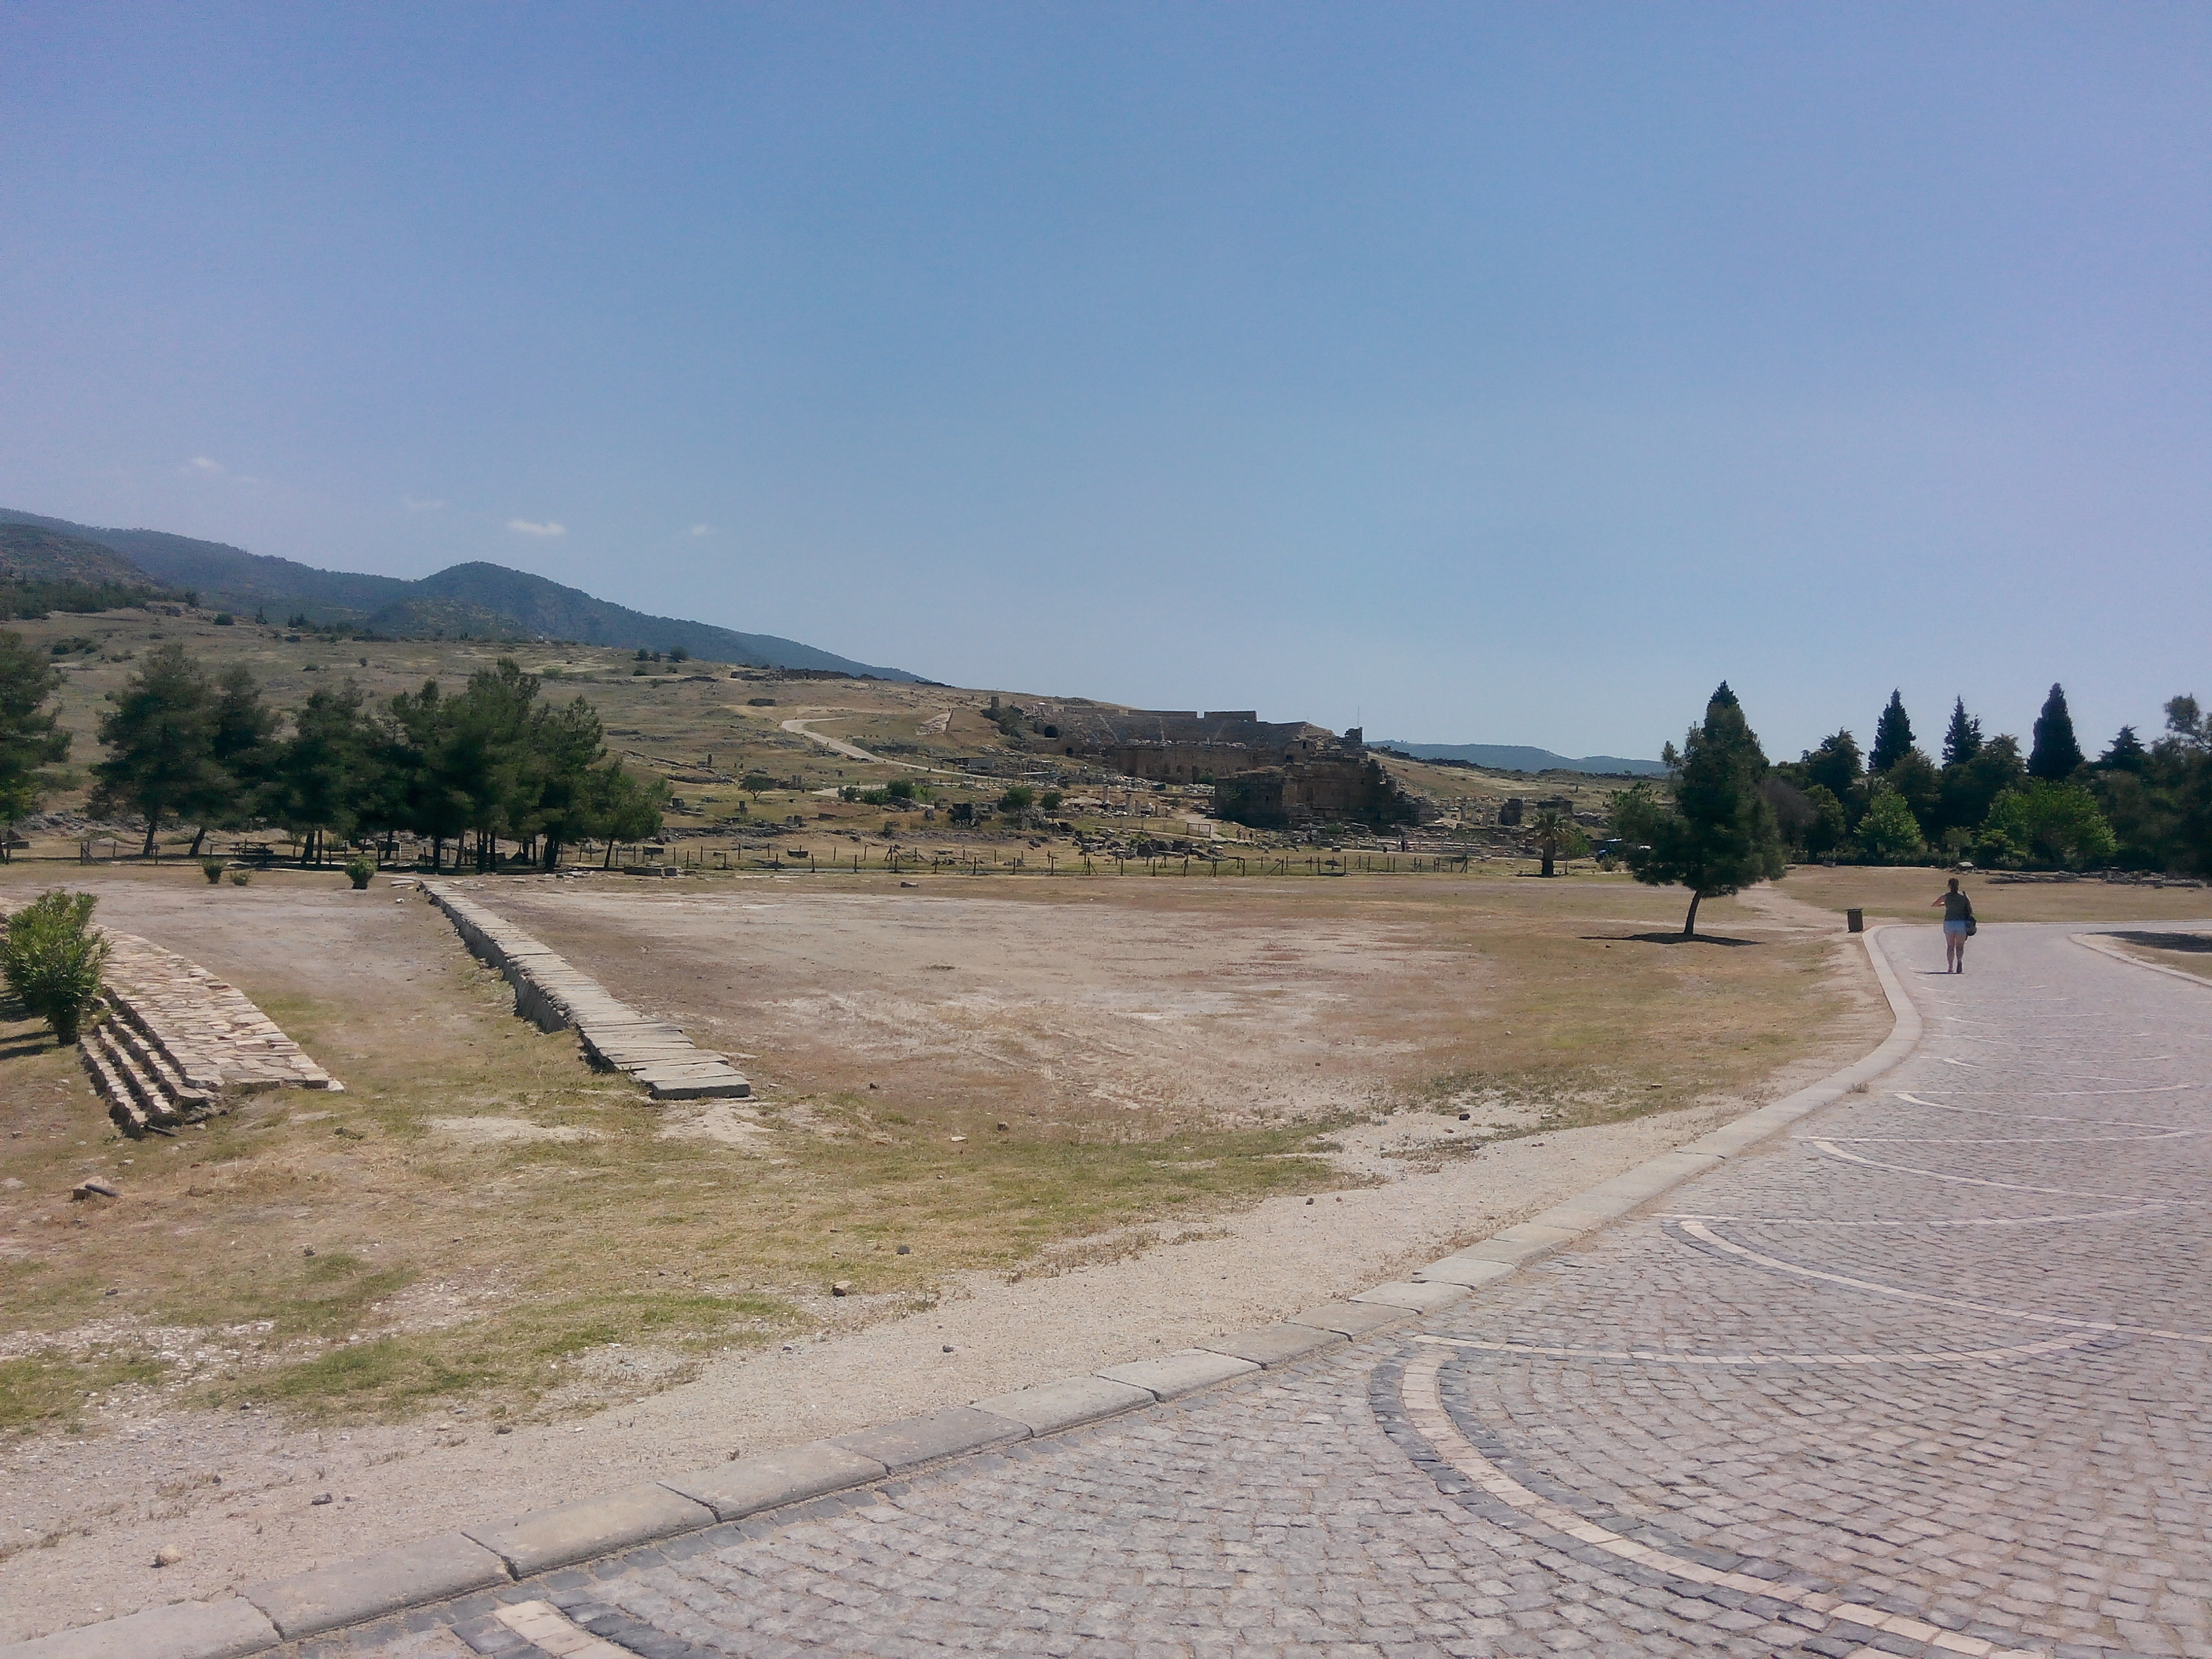
nature, sky, road, land lot, soil, plain, hill, ecoregion, grass, tree, landscape